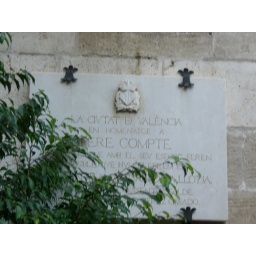
A sign in the garden outside the silk market